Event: Nepal Earthquake
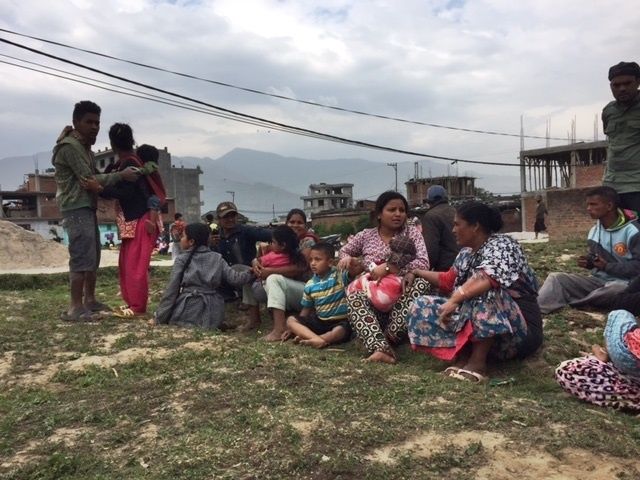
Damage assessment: damage